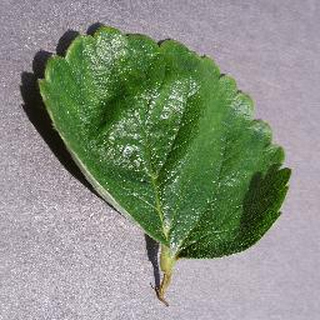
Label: healthy_strawberry